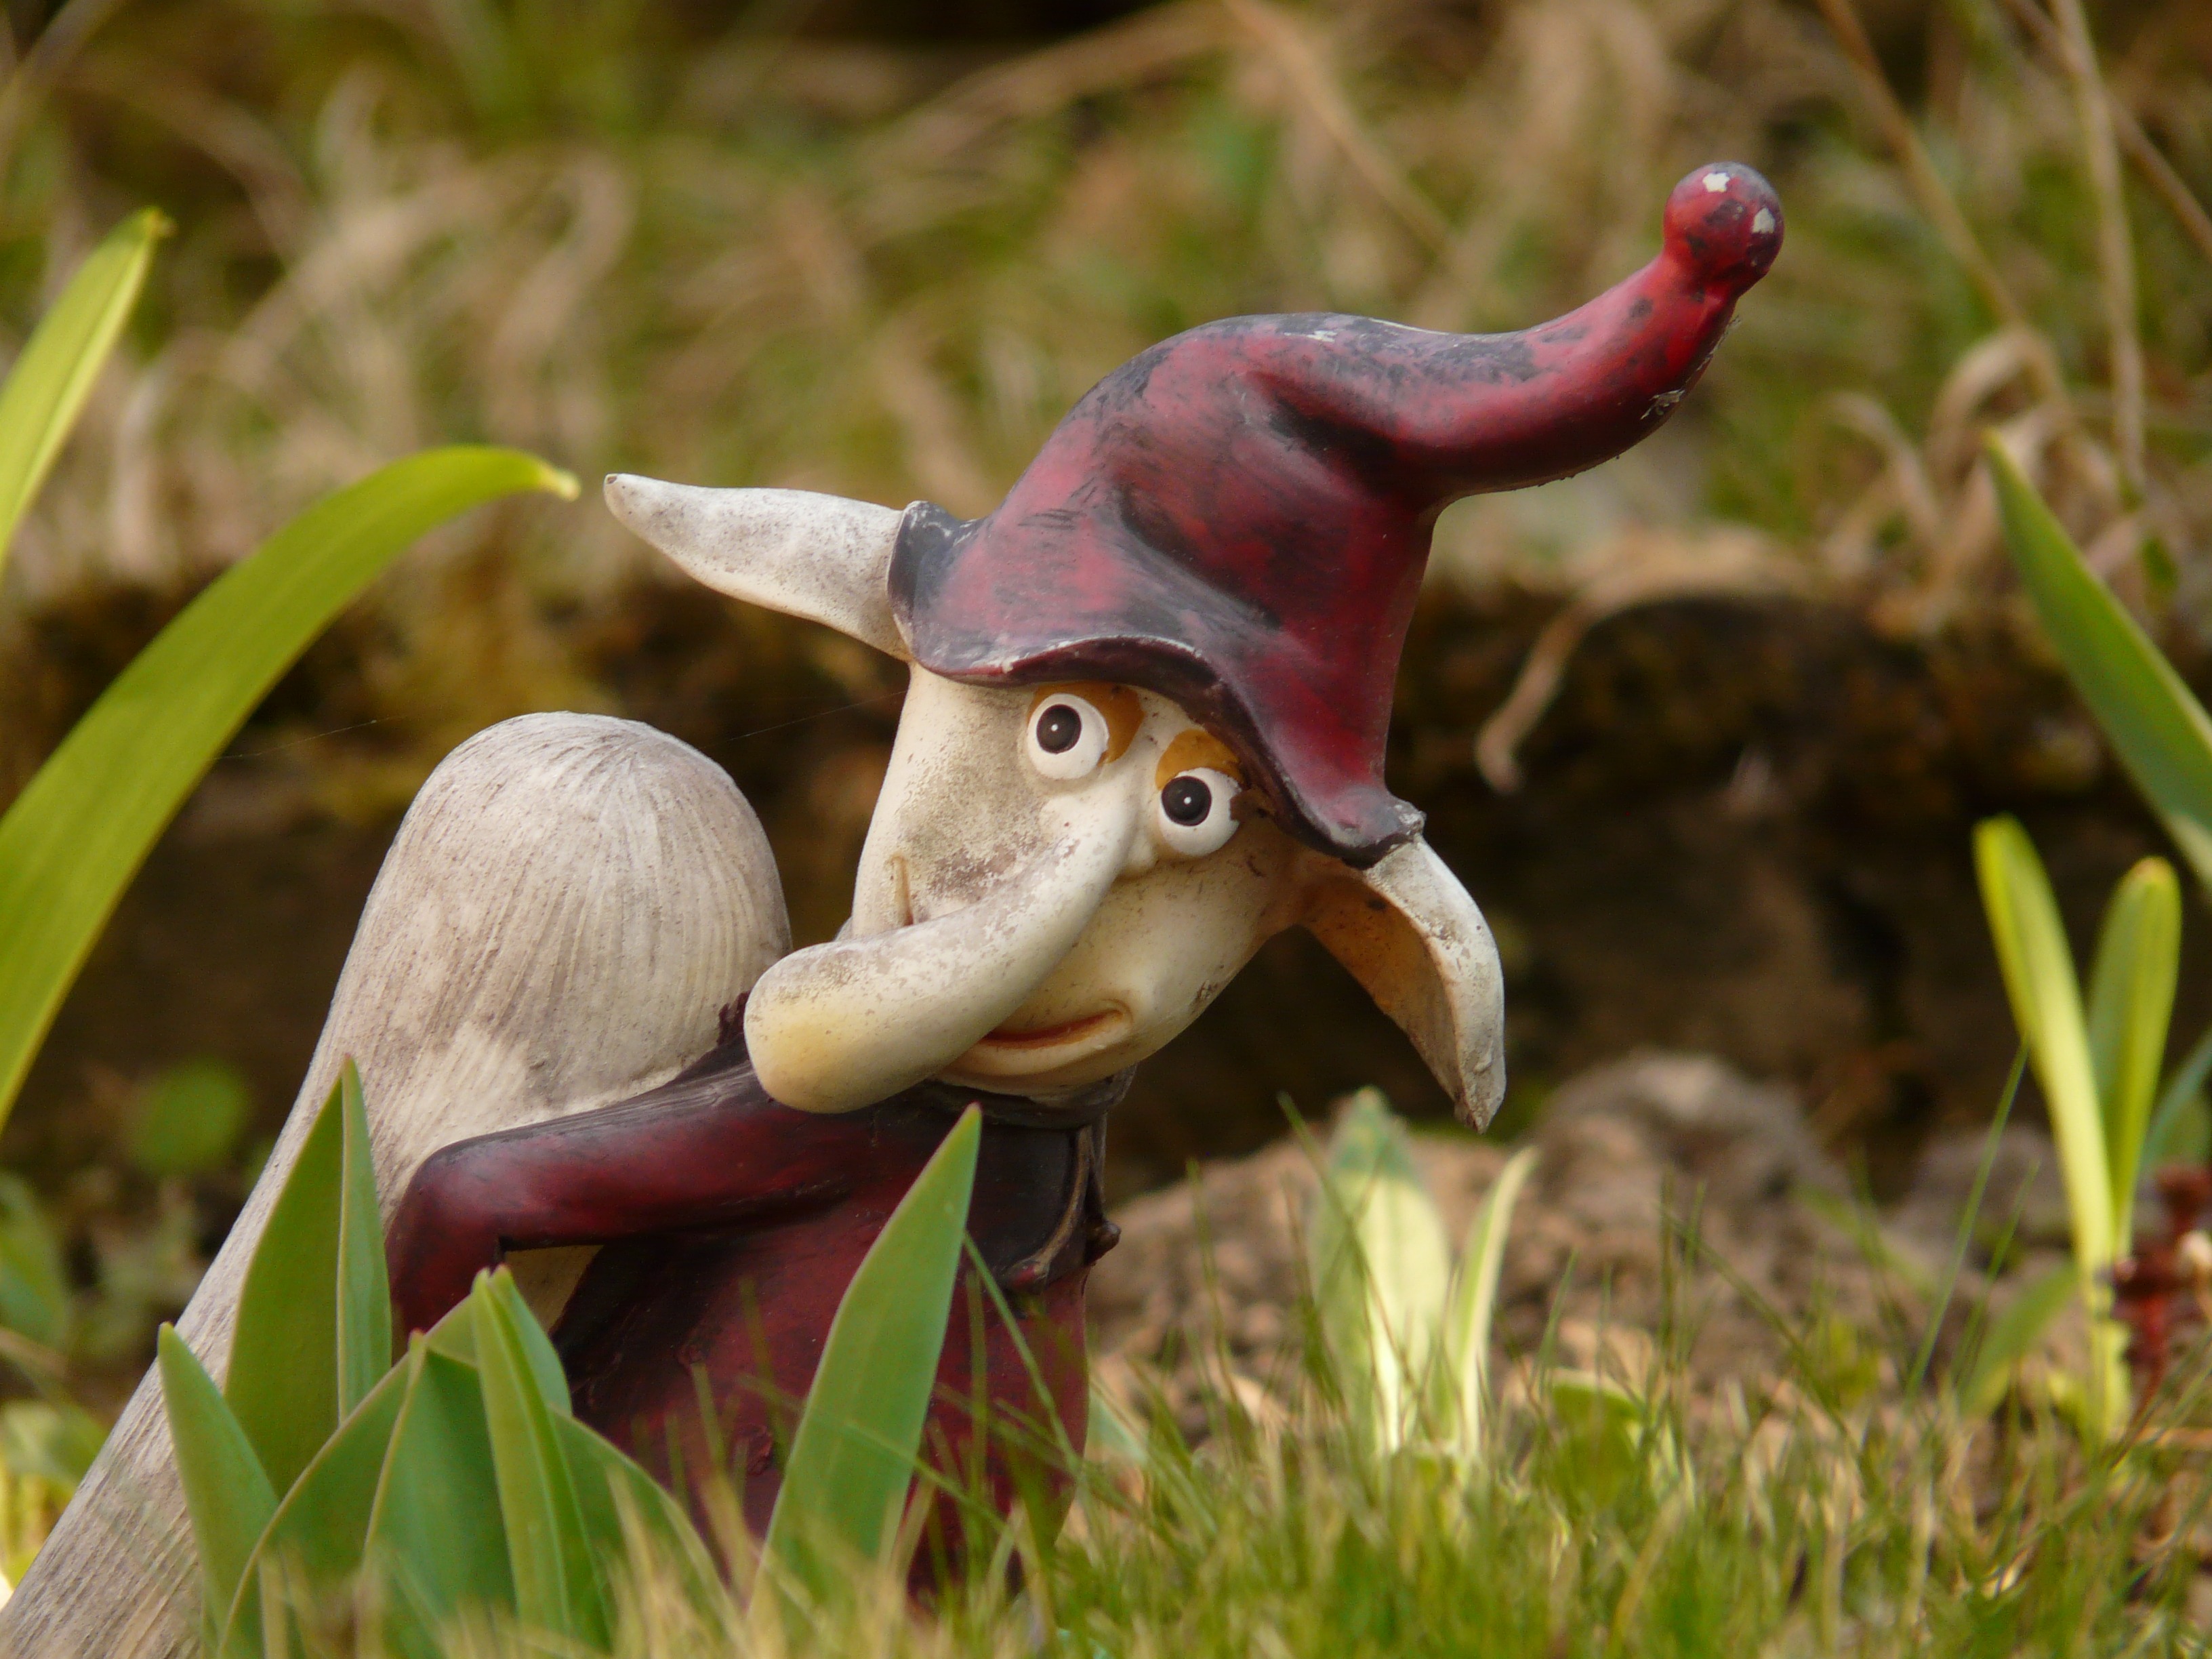
work, nature, grass, bird, meadow, flower, wildlife, jungle, mushroom, garden, flora, fauna, funny, creature, are, dwarf, gnome, water bird, holzfigur, imp, macro photography, exhausting, krumme nase